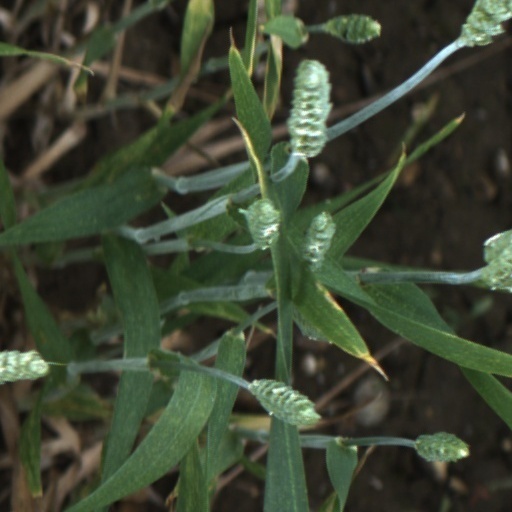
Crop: wheat